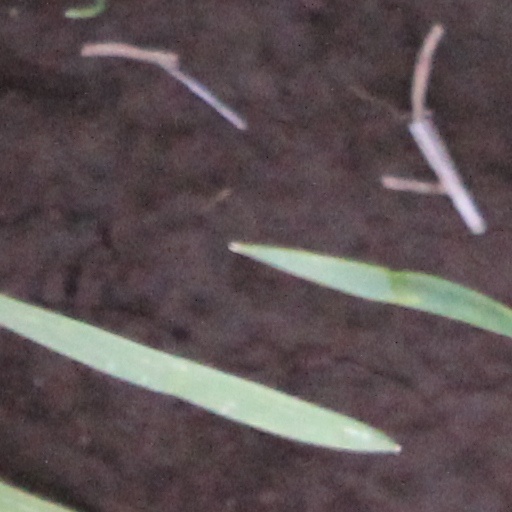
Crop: wheat